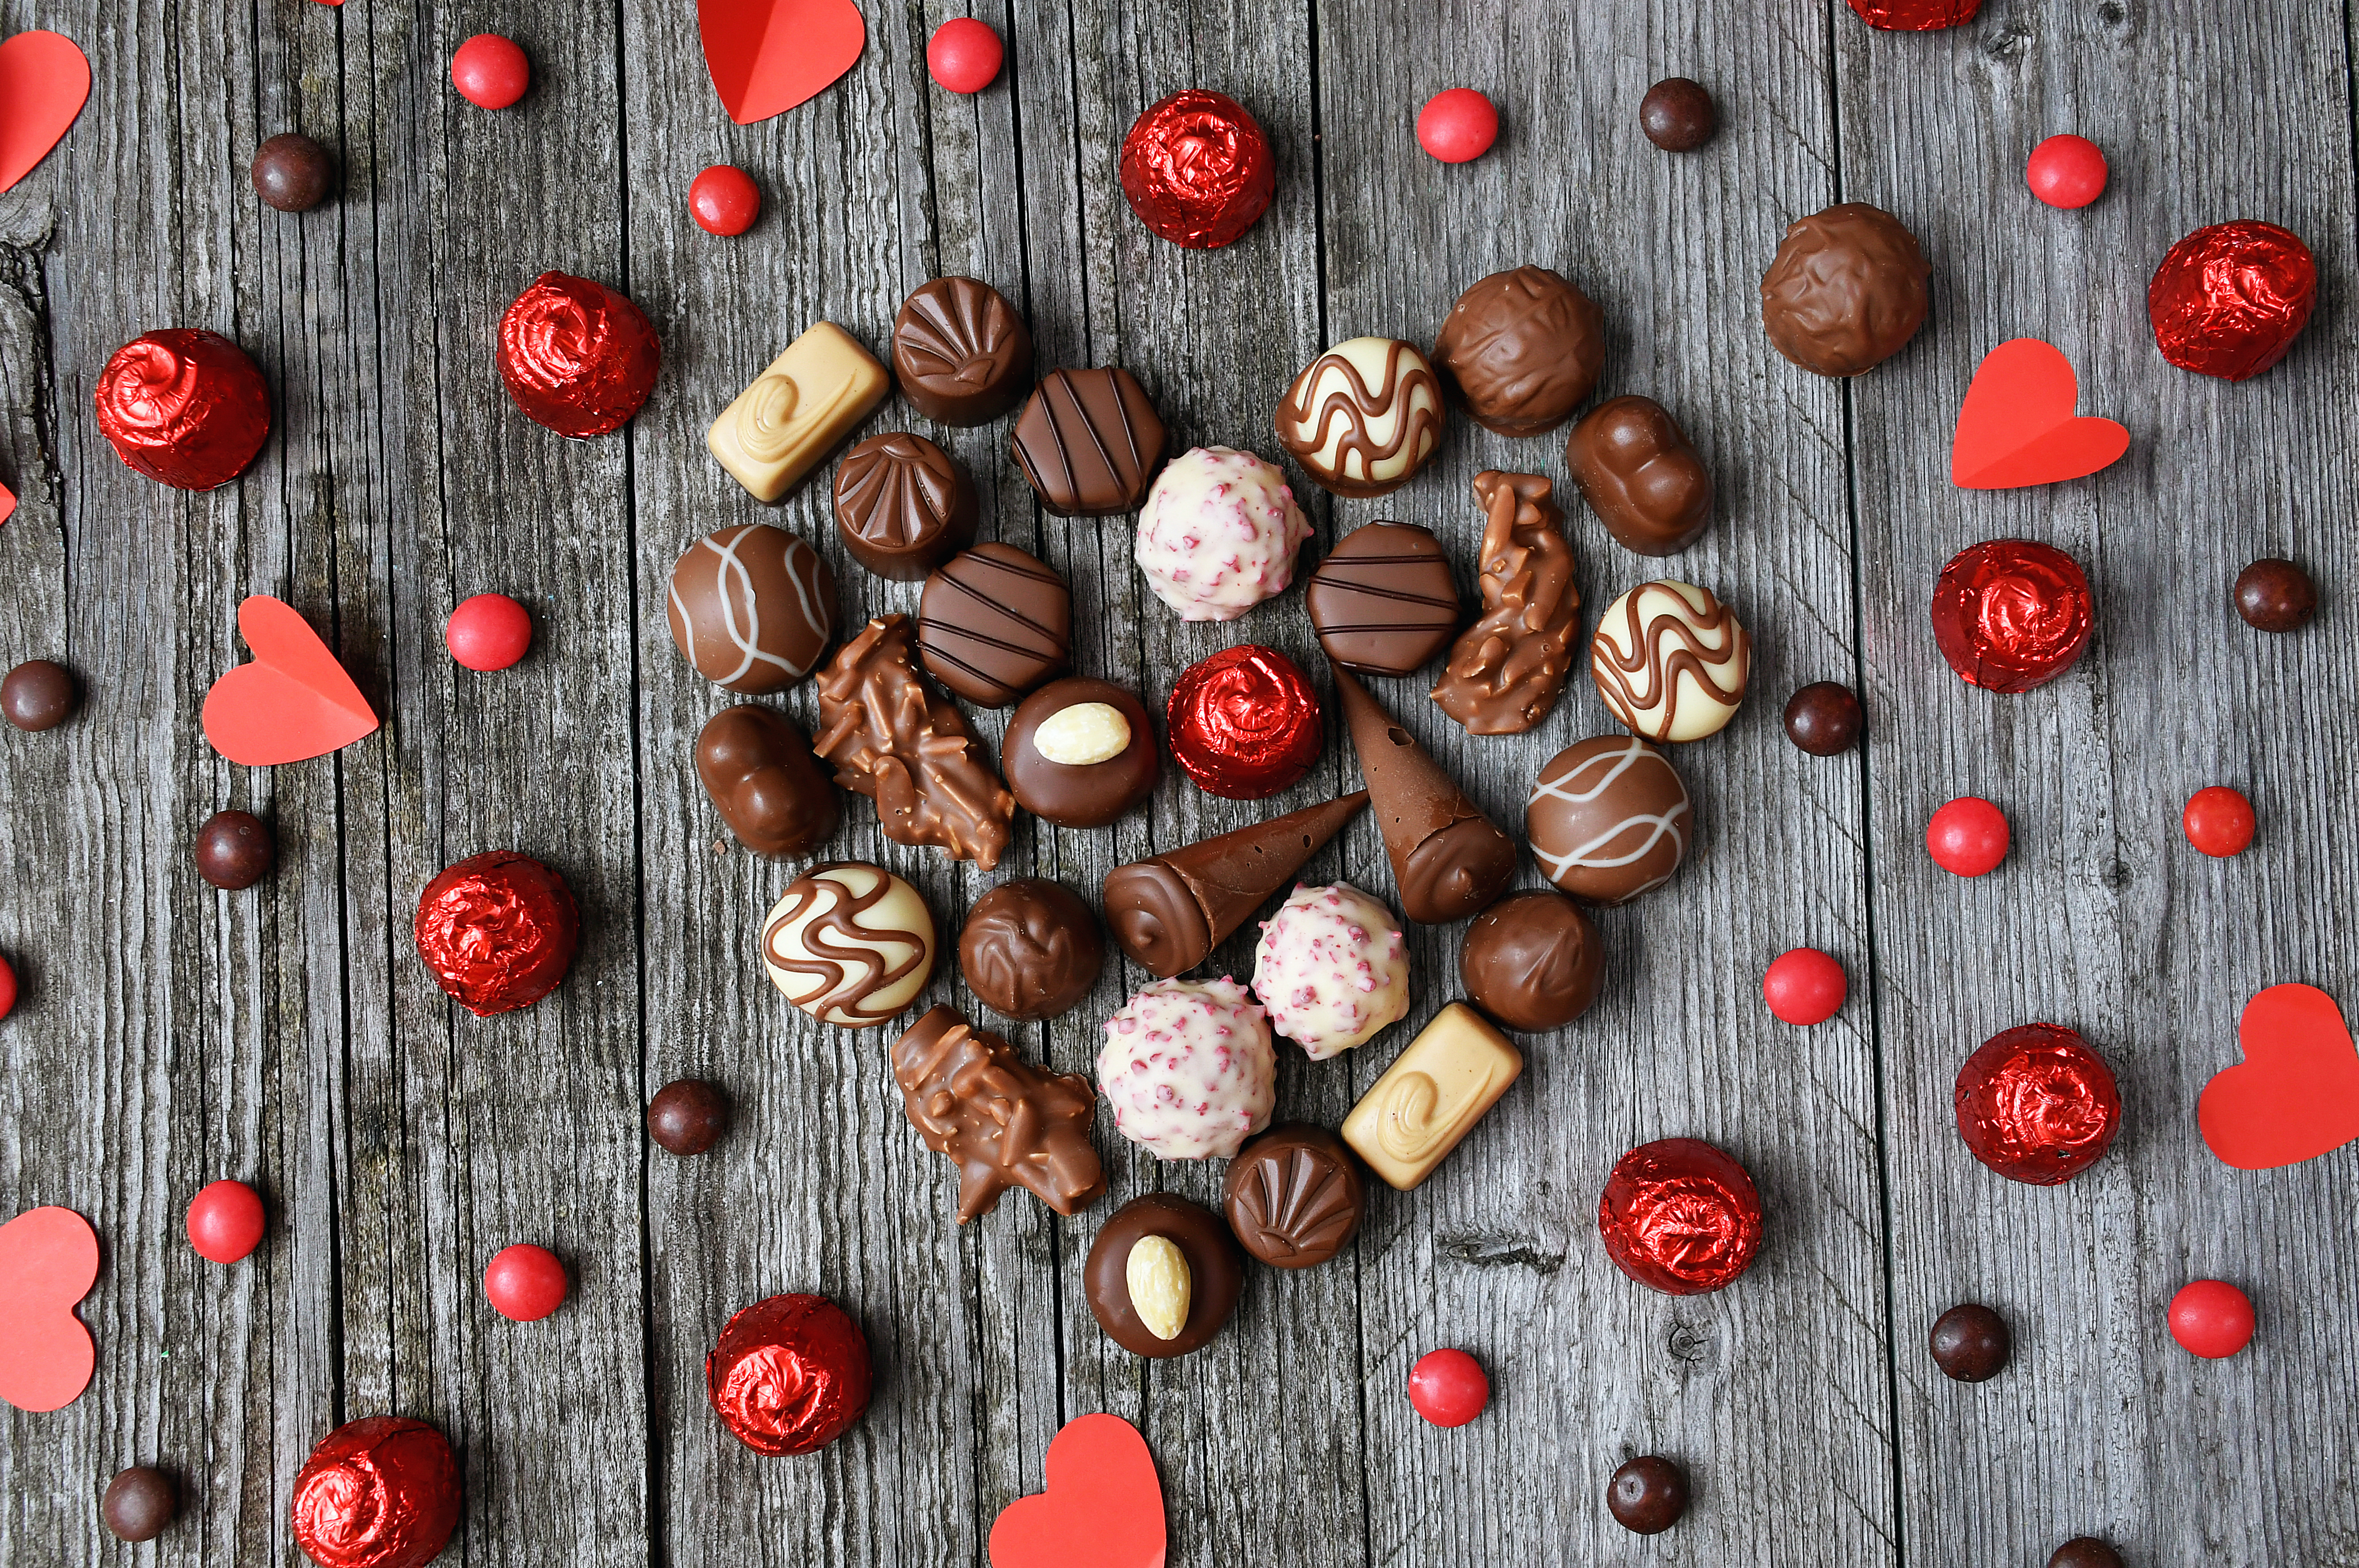
chocolate, day, valentines, valentine, background, food, red, dessert, sweet, candy, praline, truffle, chocolates, gift, love, view, heart, happy, top, white, card, symbol, holiday, shape, concept, sweetness, pink peppercorn, cuisine, confectionery, valentine's day